Collier (ship)

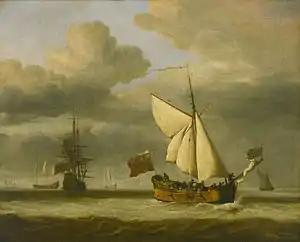
The royal yacht "Royal Escape", formerly a collier called "Surprise", built before 1651

The earliest type of collier on which there is detailed information is the Whitby-built cat. These were bluff-bowed, round-sterned, strongly-built ships that were in common use from the ports of Northeast England in the second half of the eighteenth century. Examples were used as research and exploration ships by the Royal Navy the best known being HMS "Endeavour". In the first half of the nineteenth century, collier brigs were the most common type and remained popular with Northeast coast shipowners. Elsewhere, sailing competition in the latter part of the century was from schooners and other vessels with fore and aft rig.